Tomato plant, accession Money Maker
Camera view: bottom (45 deg); turntable rotation: 270 degrees
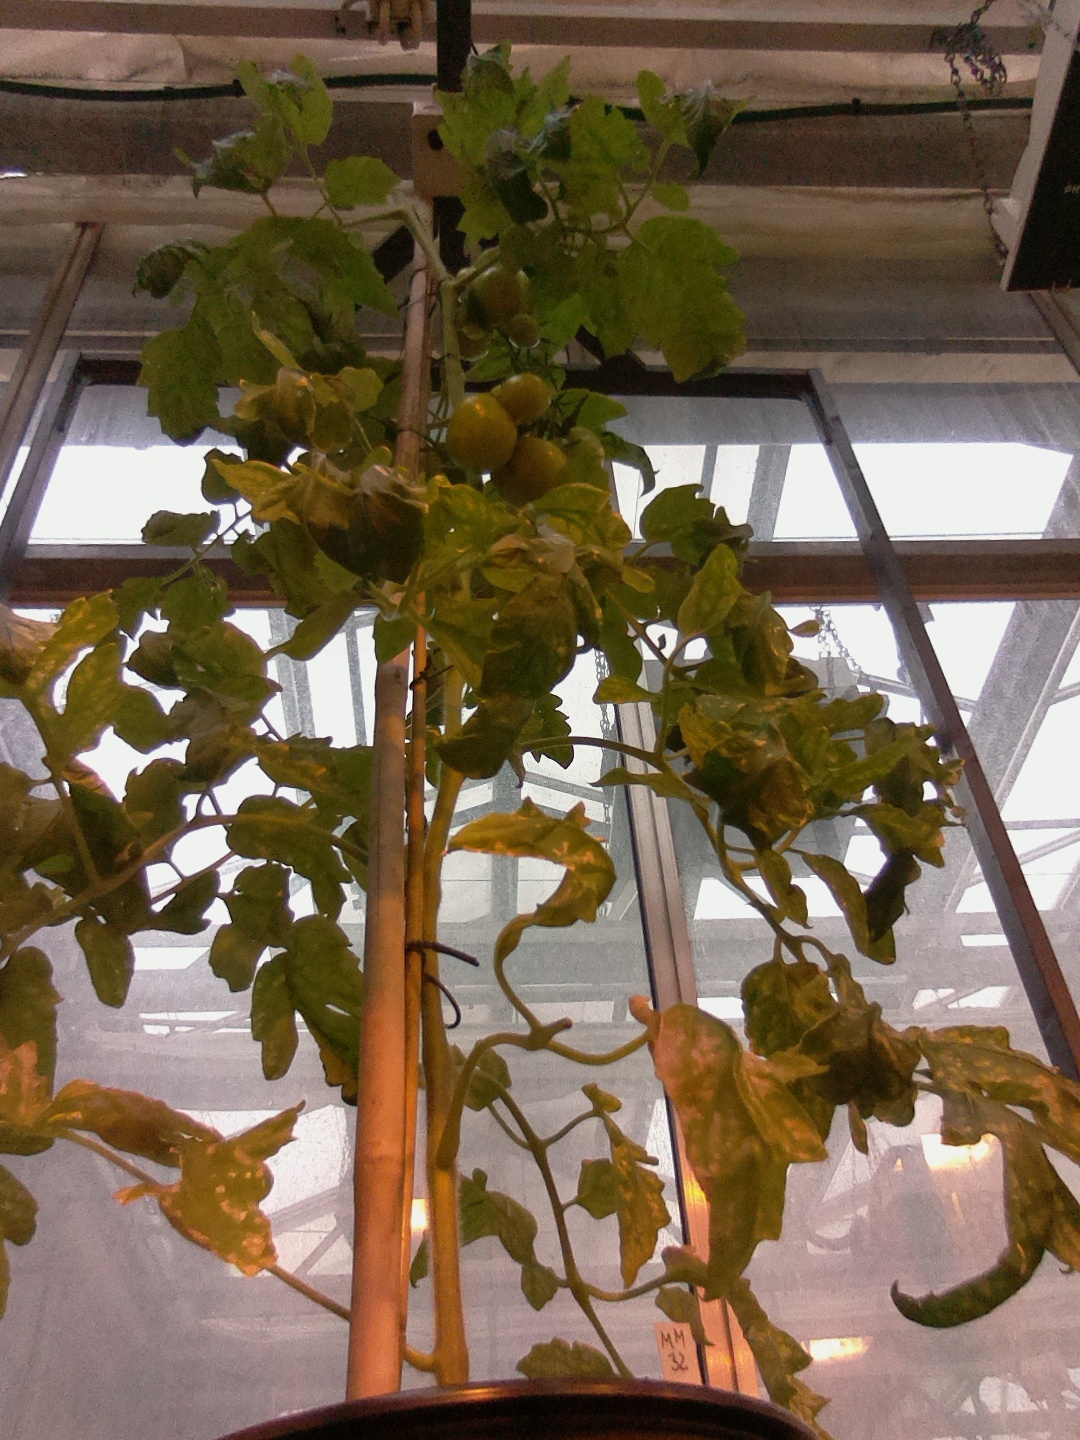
BBCH growth stage 76: 60%-70% of final fruit size